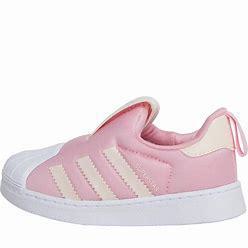
Brand: adidas
Model: originals Adidas Originals Superstar 360 I